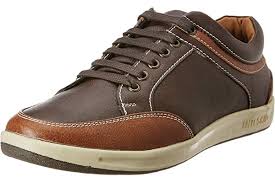
Label: Sneaker